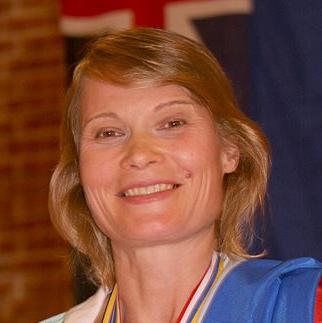
Age: 46